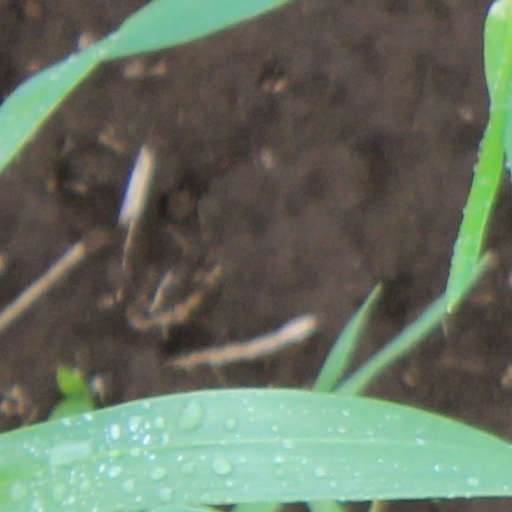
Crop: wheat